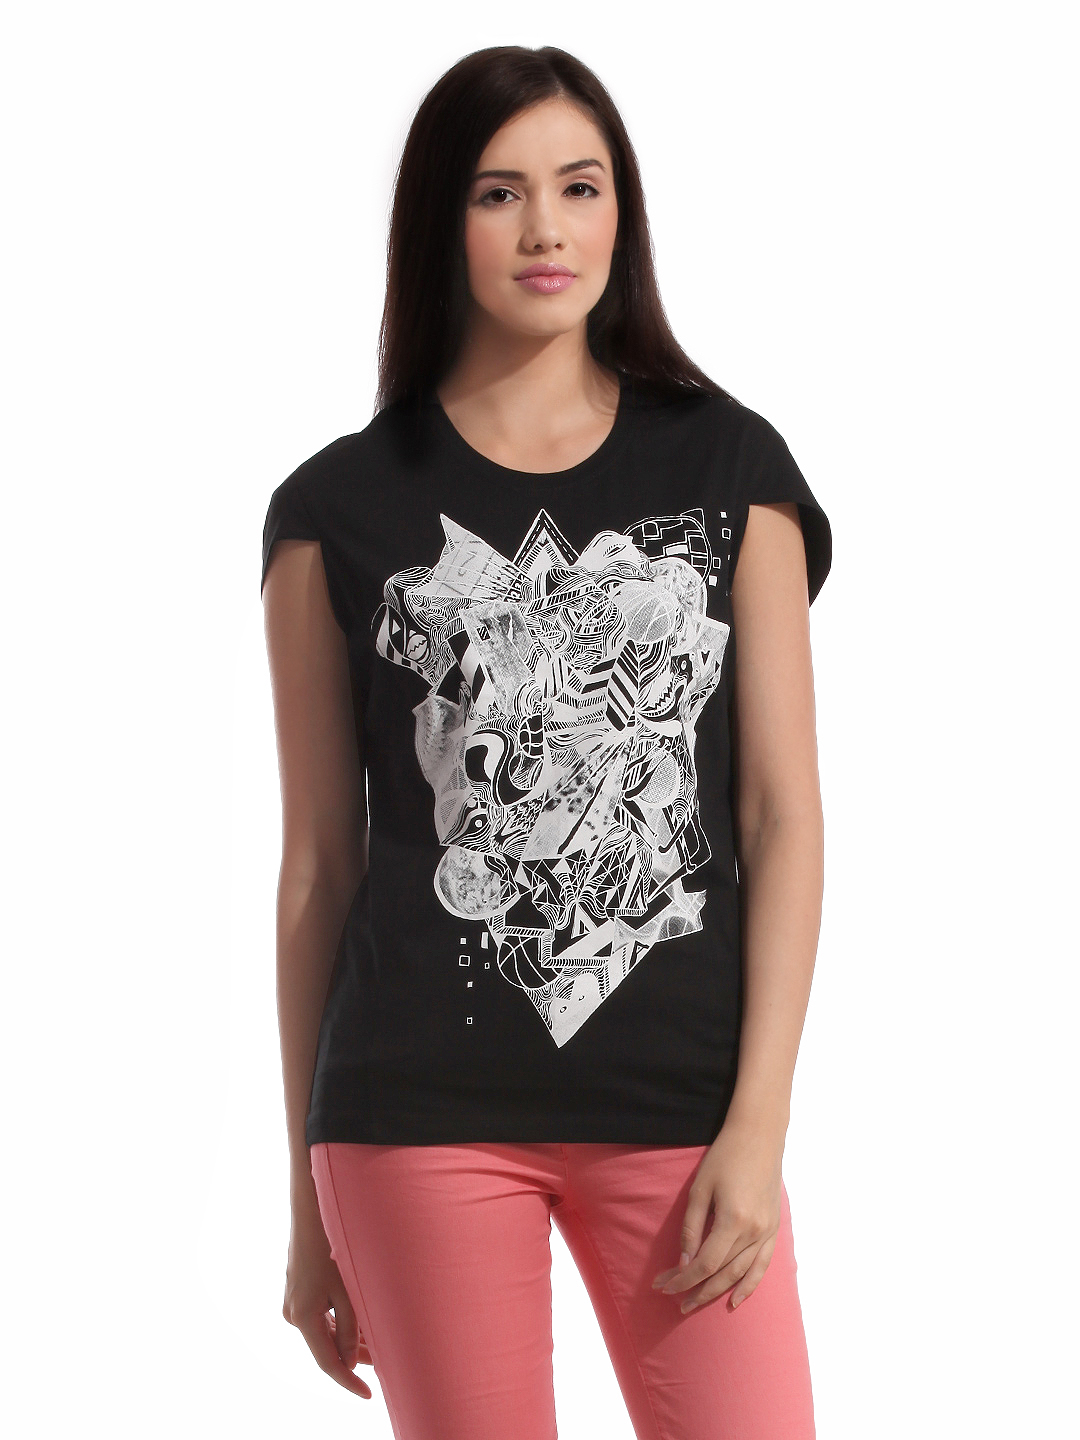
ADIDAS Women Printed Black T-shirt
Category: Apparel / Topwear / Tshirts
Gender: Women
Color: Black
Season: Summer 2012
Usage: Casual